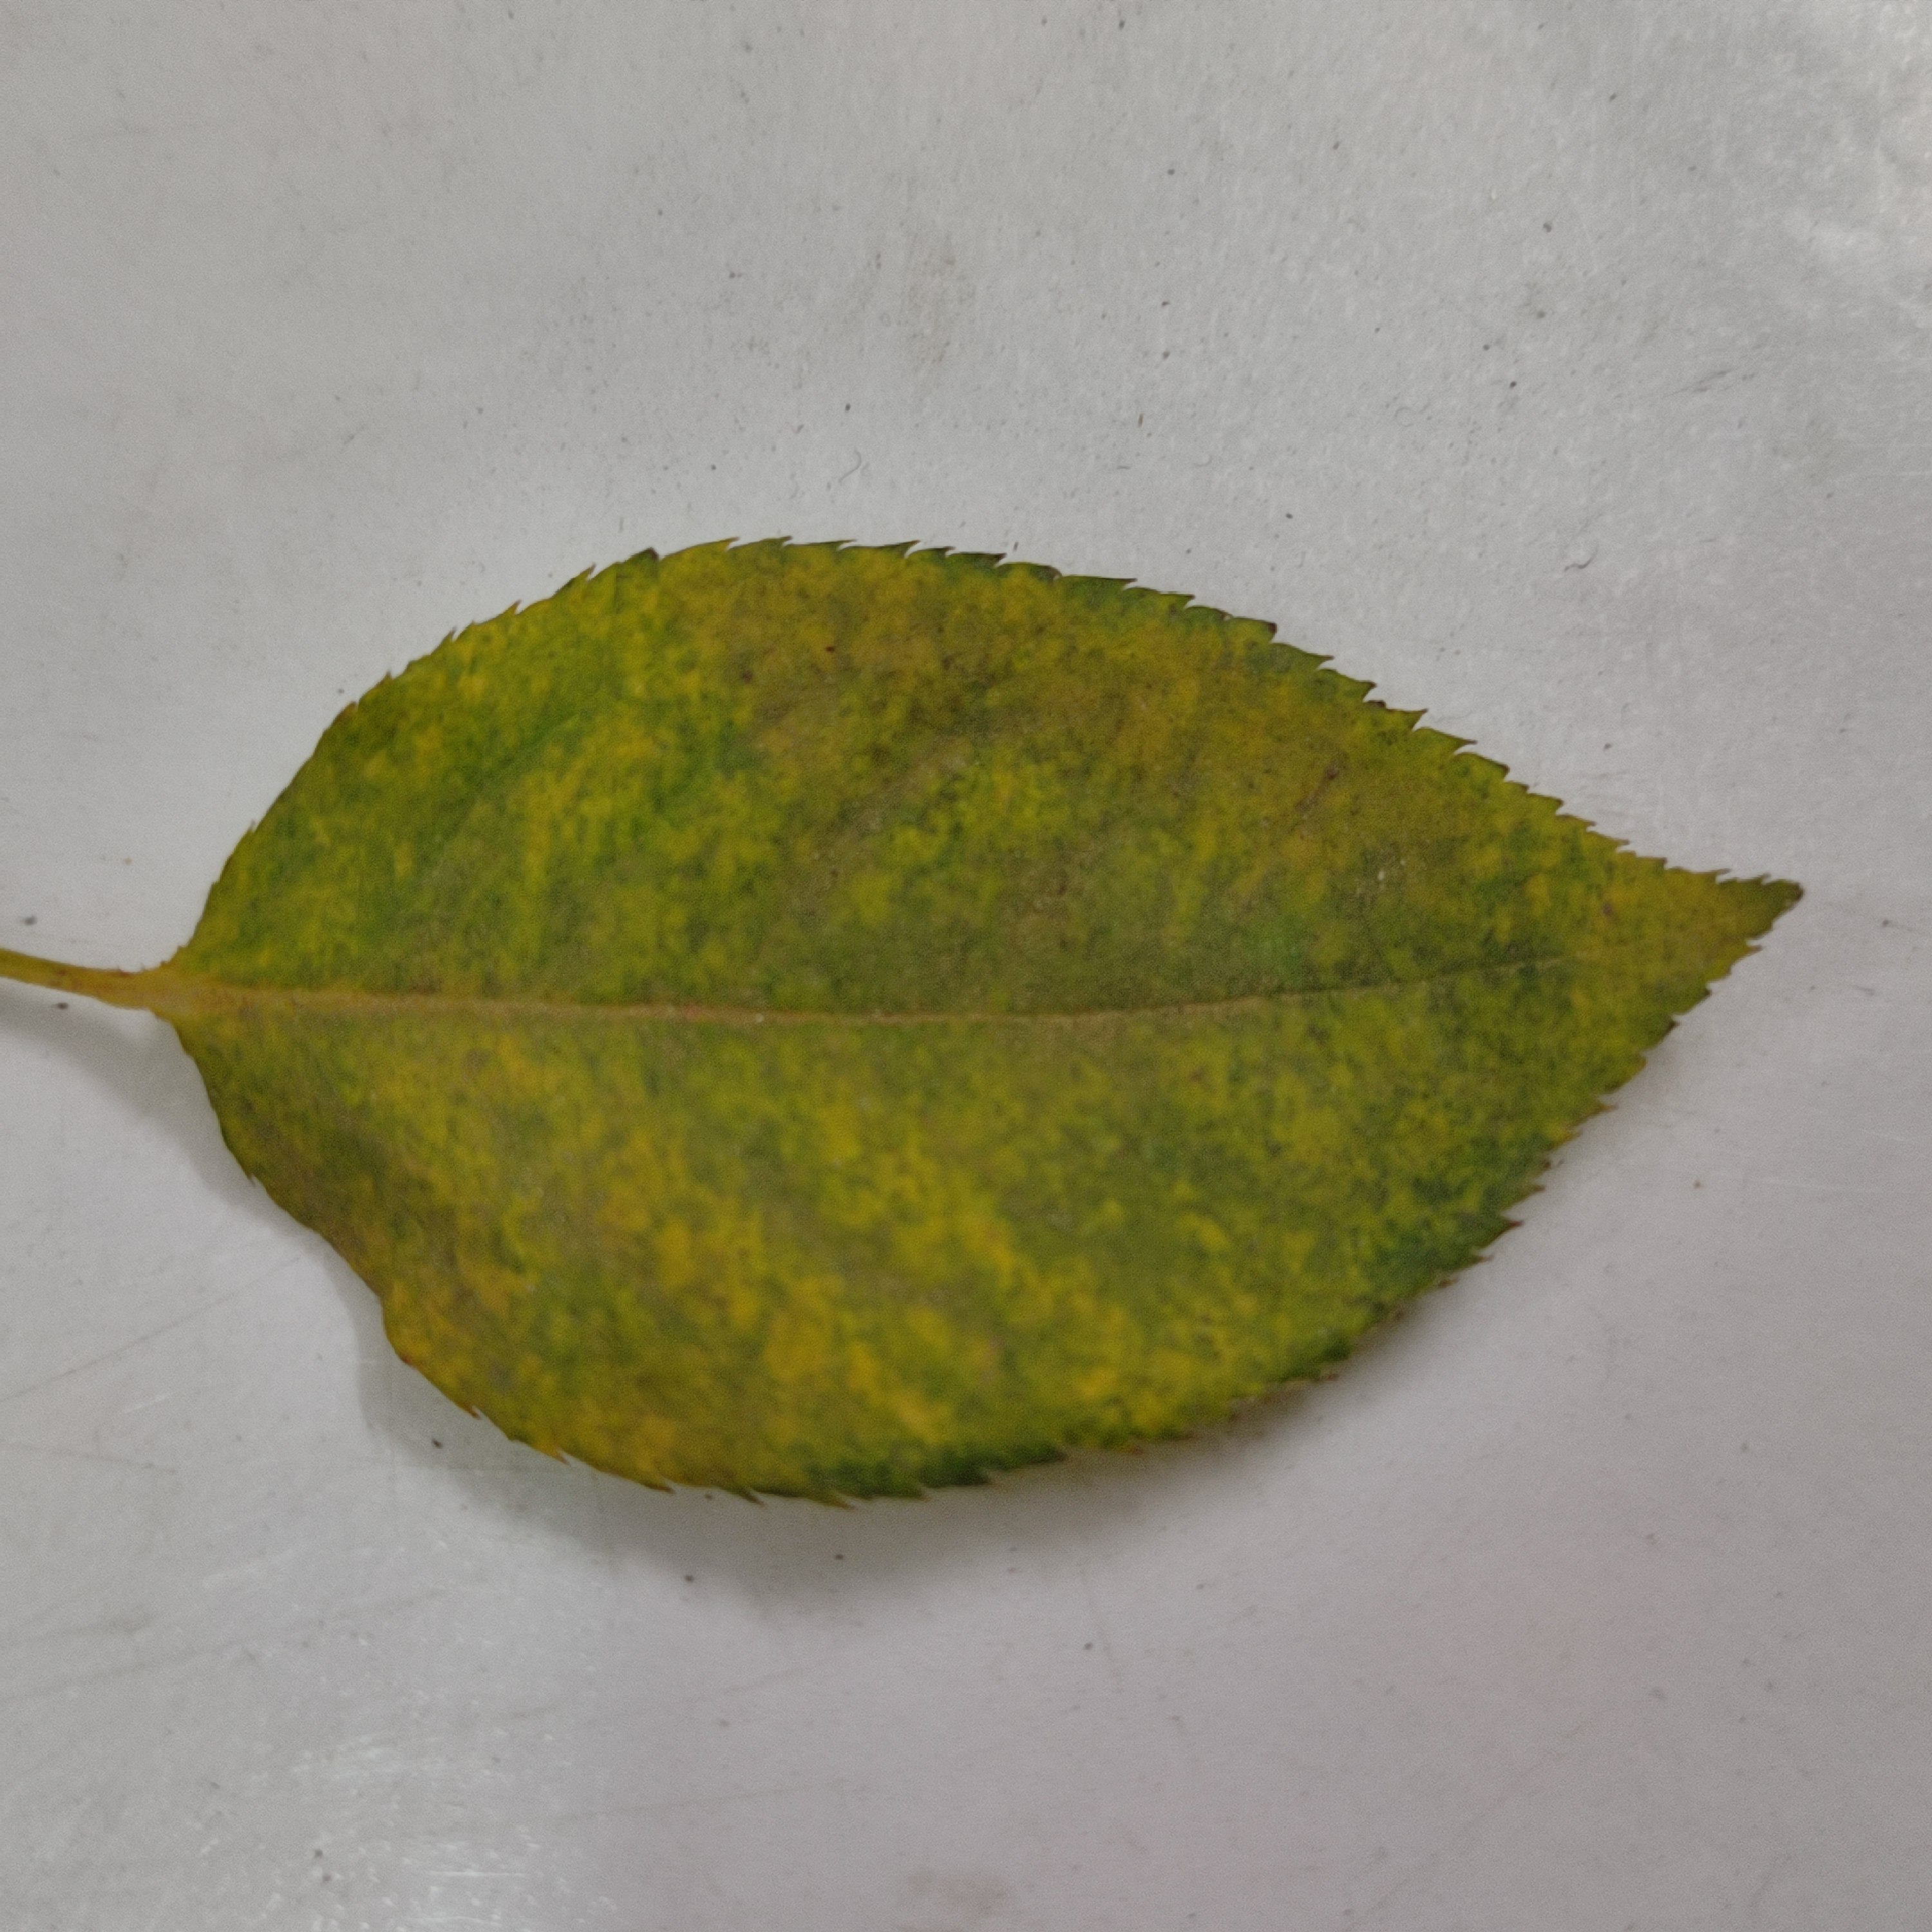
Label: Yellow Mosaic Virus